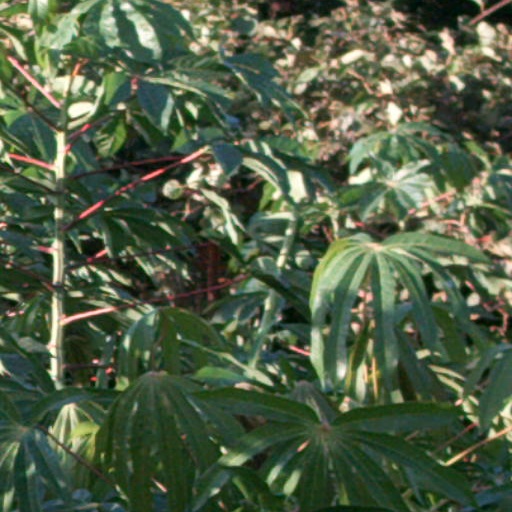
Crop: cassava